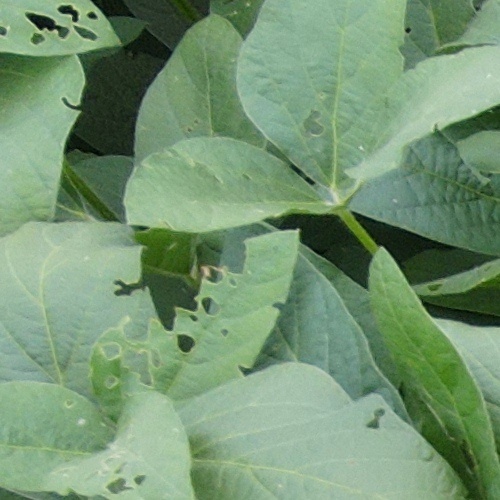
Label: Caterpillar